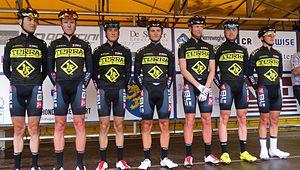
Reportage photographique réalisé le samedi 5 juillet à l'occasion du départ et de l'arrivée du Circuit Het Nieuwsblad espoirs 2014 à Grotenberge (Zottegem), Belgique.
La 49ᵉ édition du Circuit Het Nieuwsblad espoirs a eu lieu le 5 juillet 2014. La course fait partie du calendrier UCI Europe Tour 2014 en catégorie 1.2, et est la sixième manche de la Top Compétition. La course est remportée par Dimitri Claeys, déjà vainqueur l'année dernière, qui parcourt les 169 kilomètres en 4 h 8 min 33 s. Il est suivi deux secondes plus tard par Dylan Teuns et quatorze secondes plus tard par Jef Van Meirhaeghe. Kenneth Van Rooy est a pris la tête de la Topcompétition, à la place de Tim Vanspeybroeck. Sur les 190 coureurs qui ont pris le départ, seuls 69 ont franchi la ligne d'arrivée.